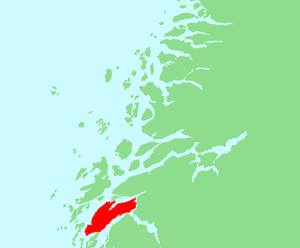
Alsten
Alsten på kortet
Alsten, eller Alsta, er en ø på 152,6 km² med 6969 indbyggere i Alstahaug og Leirfjord kommuner i Nordland fylke i Norge. På øen ligger bjergkæden De syv søstre. Østsiden af øen, «bagsiden» af De syv søstre, kaldes også for Sundøya.